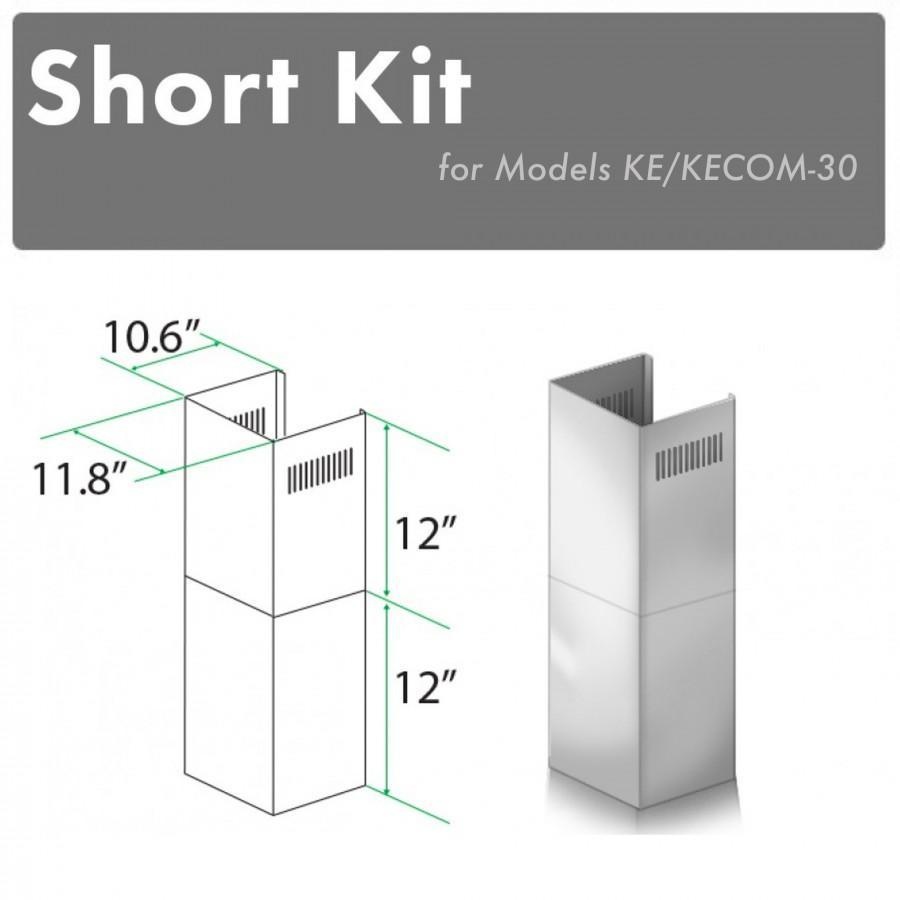
ZLINE 2-12 in. Short Chimney Pieces for 7 ft. to 8 ft. Ceilings (SK-KE/KECOM-30)
ZLINE's Island Chimney Short Kit. Two 12-inch chimney pieces will replace the standard 16-inch pieces (supplied with your order). Allows for mounting up to an 8 foot ceiling. Returns not accepted for ZLINE accessories
Brand: ZLINE KITCHEN AND BATH
Category: Home & Garden > Kitchen & Dining > Kitchen Appliance Accessories > Outdoor Grill Accessories > Charcoal Chimneys